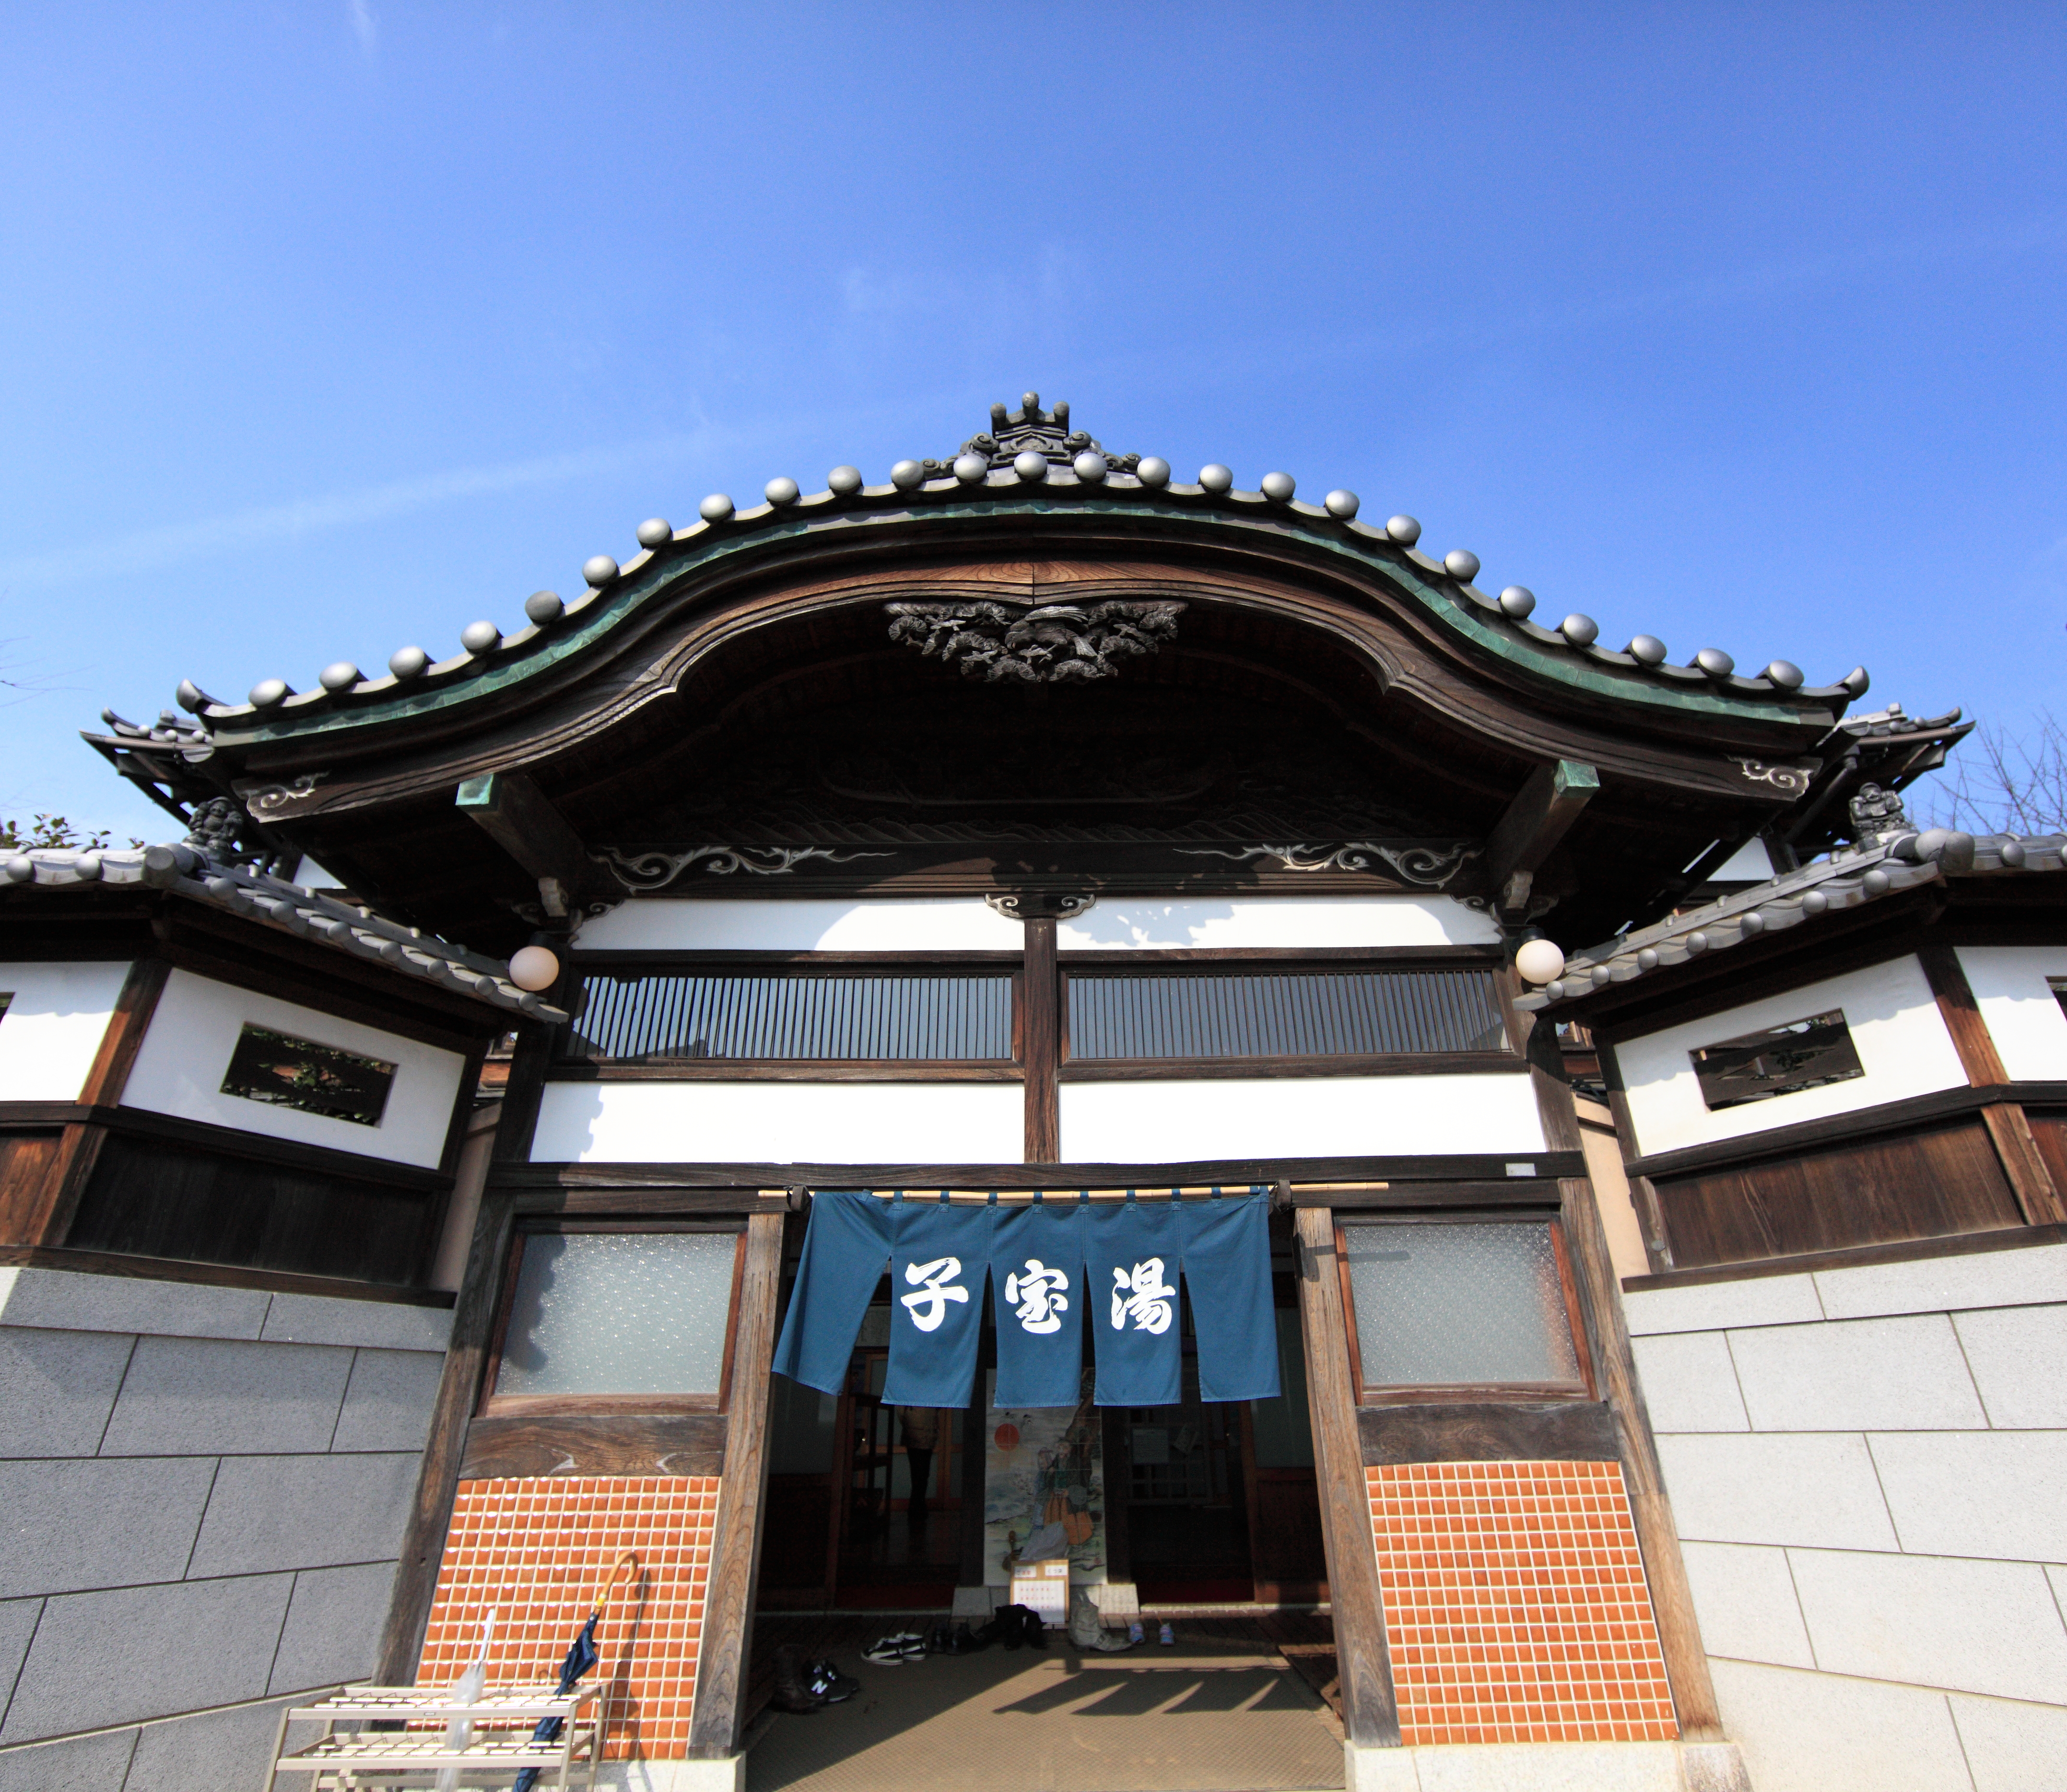
architecture, structure, building, palace, high, plaza, ancient, landmark, facade, residence, exterior, theatre, cool image, design, japanese, public, shrine, 5d, style, hires, bath, chinese architecture, markii, traditional, hi, res, resolution, gegyo, shinto shrine